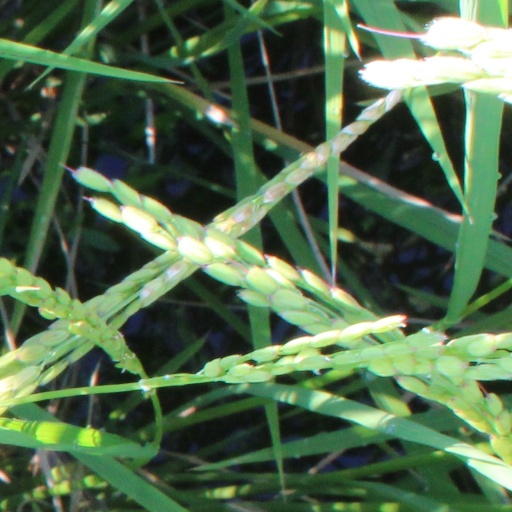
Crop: rice